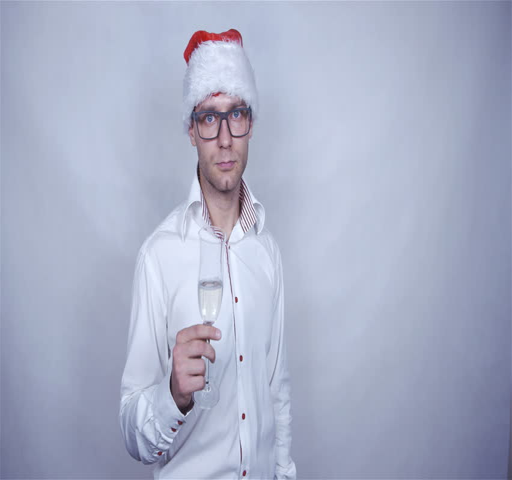
portrait of a handsome elegant man wearing a cap , with a glass of champagne isolated on grey background .